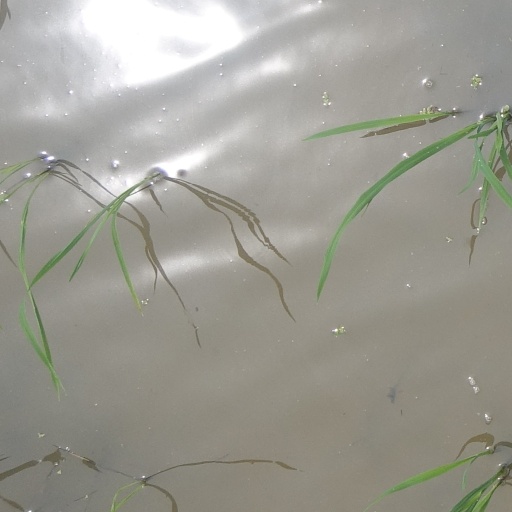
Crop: rice